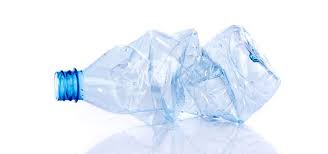
Label: plastic